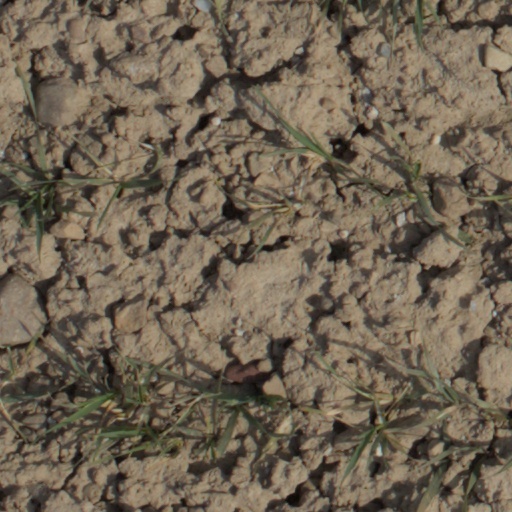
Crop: wheat